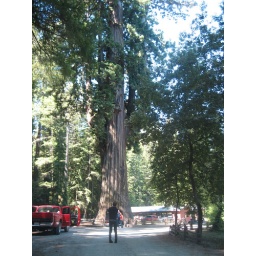
dave is taking a photo for the people that can get their monster truck under the tree